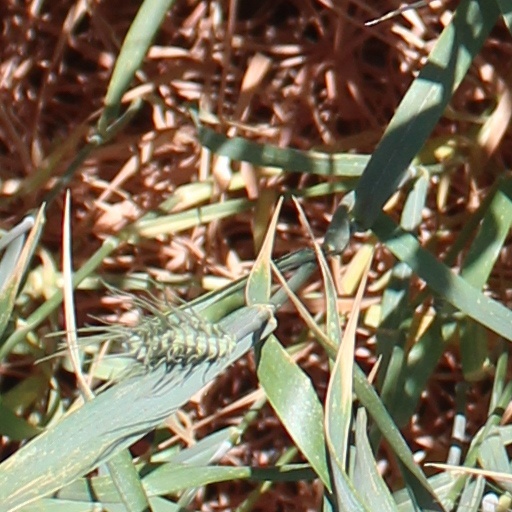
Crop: wheat